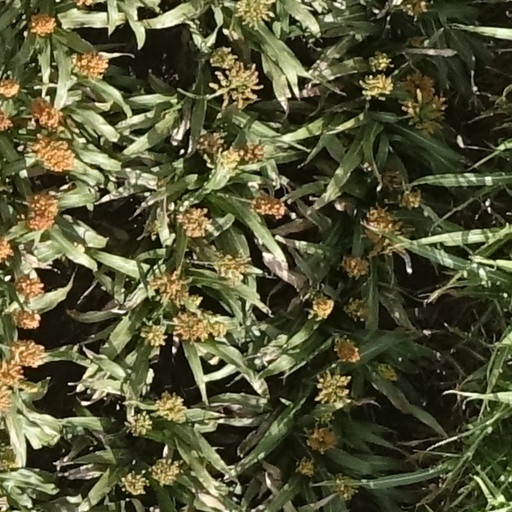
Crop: sorghum